Discovery and development of NS5A inhibitors

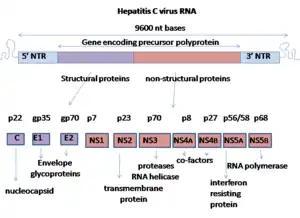
The HCV genome. NS5A in the bottom row, second from the right.

Nonstructural protein 5A (NS5A) inhibitors are direct acting antiviral agents (DAAs) that target viral proteins, and their development was a culmination of increased understanding of the viral life cycle combined with advances in drug discovery technology. However, their mechanism of action is complex and not fully understood. NS5A inhibitors were the focus of much attention when they emerged as a part of the first curative treatment for hepatitis C virus (HCV) infections in 2014. Favorable characteristics have been introduced through varied structural changes, and structural similarities between NS5A inhibitors that are clinically approved are readily apparent. Despite the recent introduction of numerous new antiviral drugs, resistance is still a concern and these inhibitors are therefore always used in combination with other drugs.